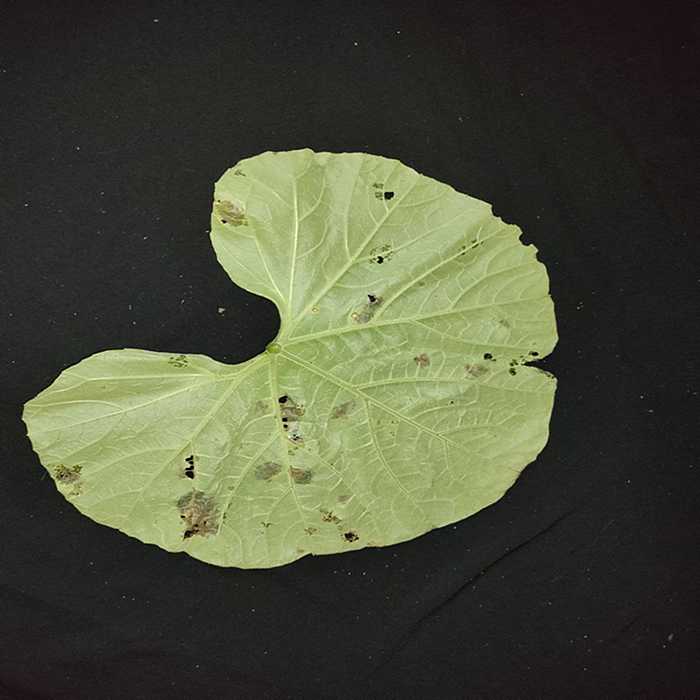
Plant: Bottle gourd
Label: Anthracnose